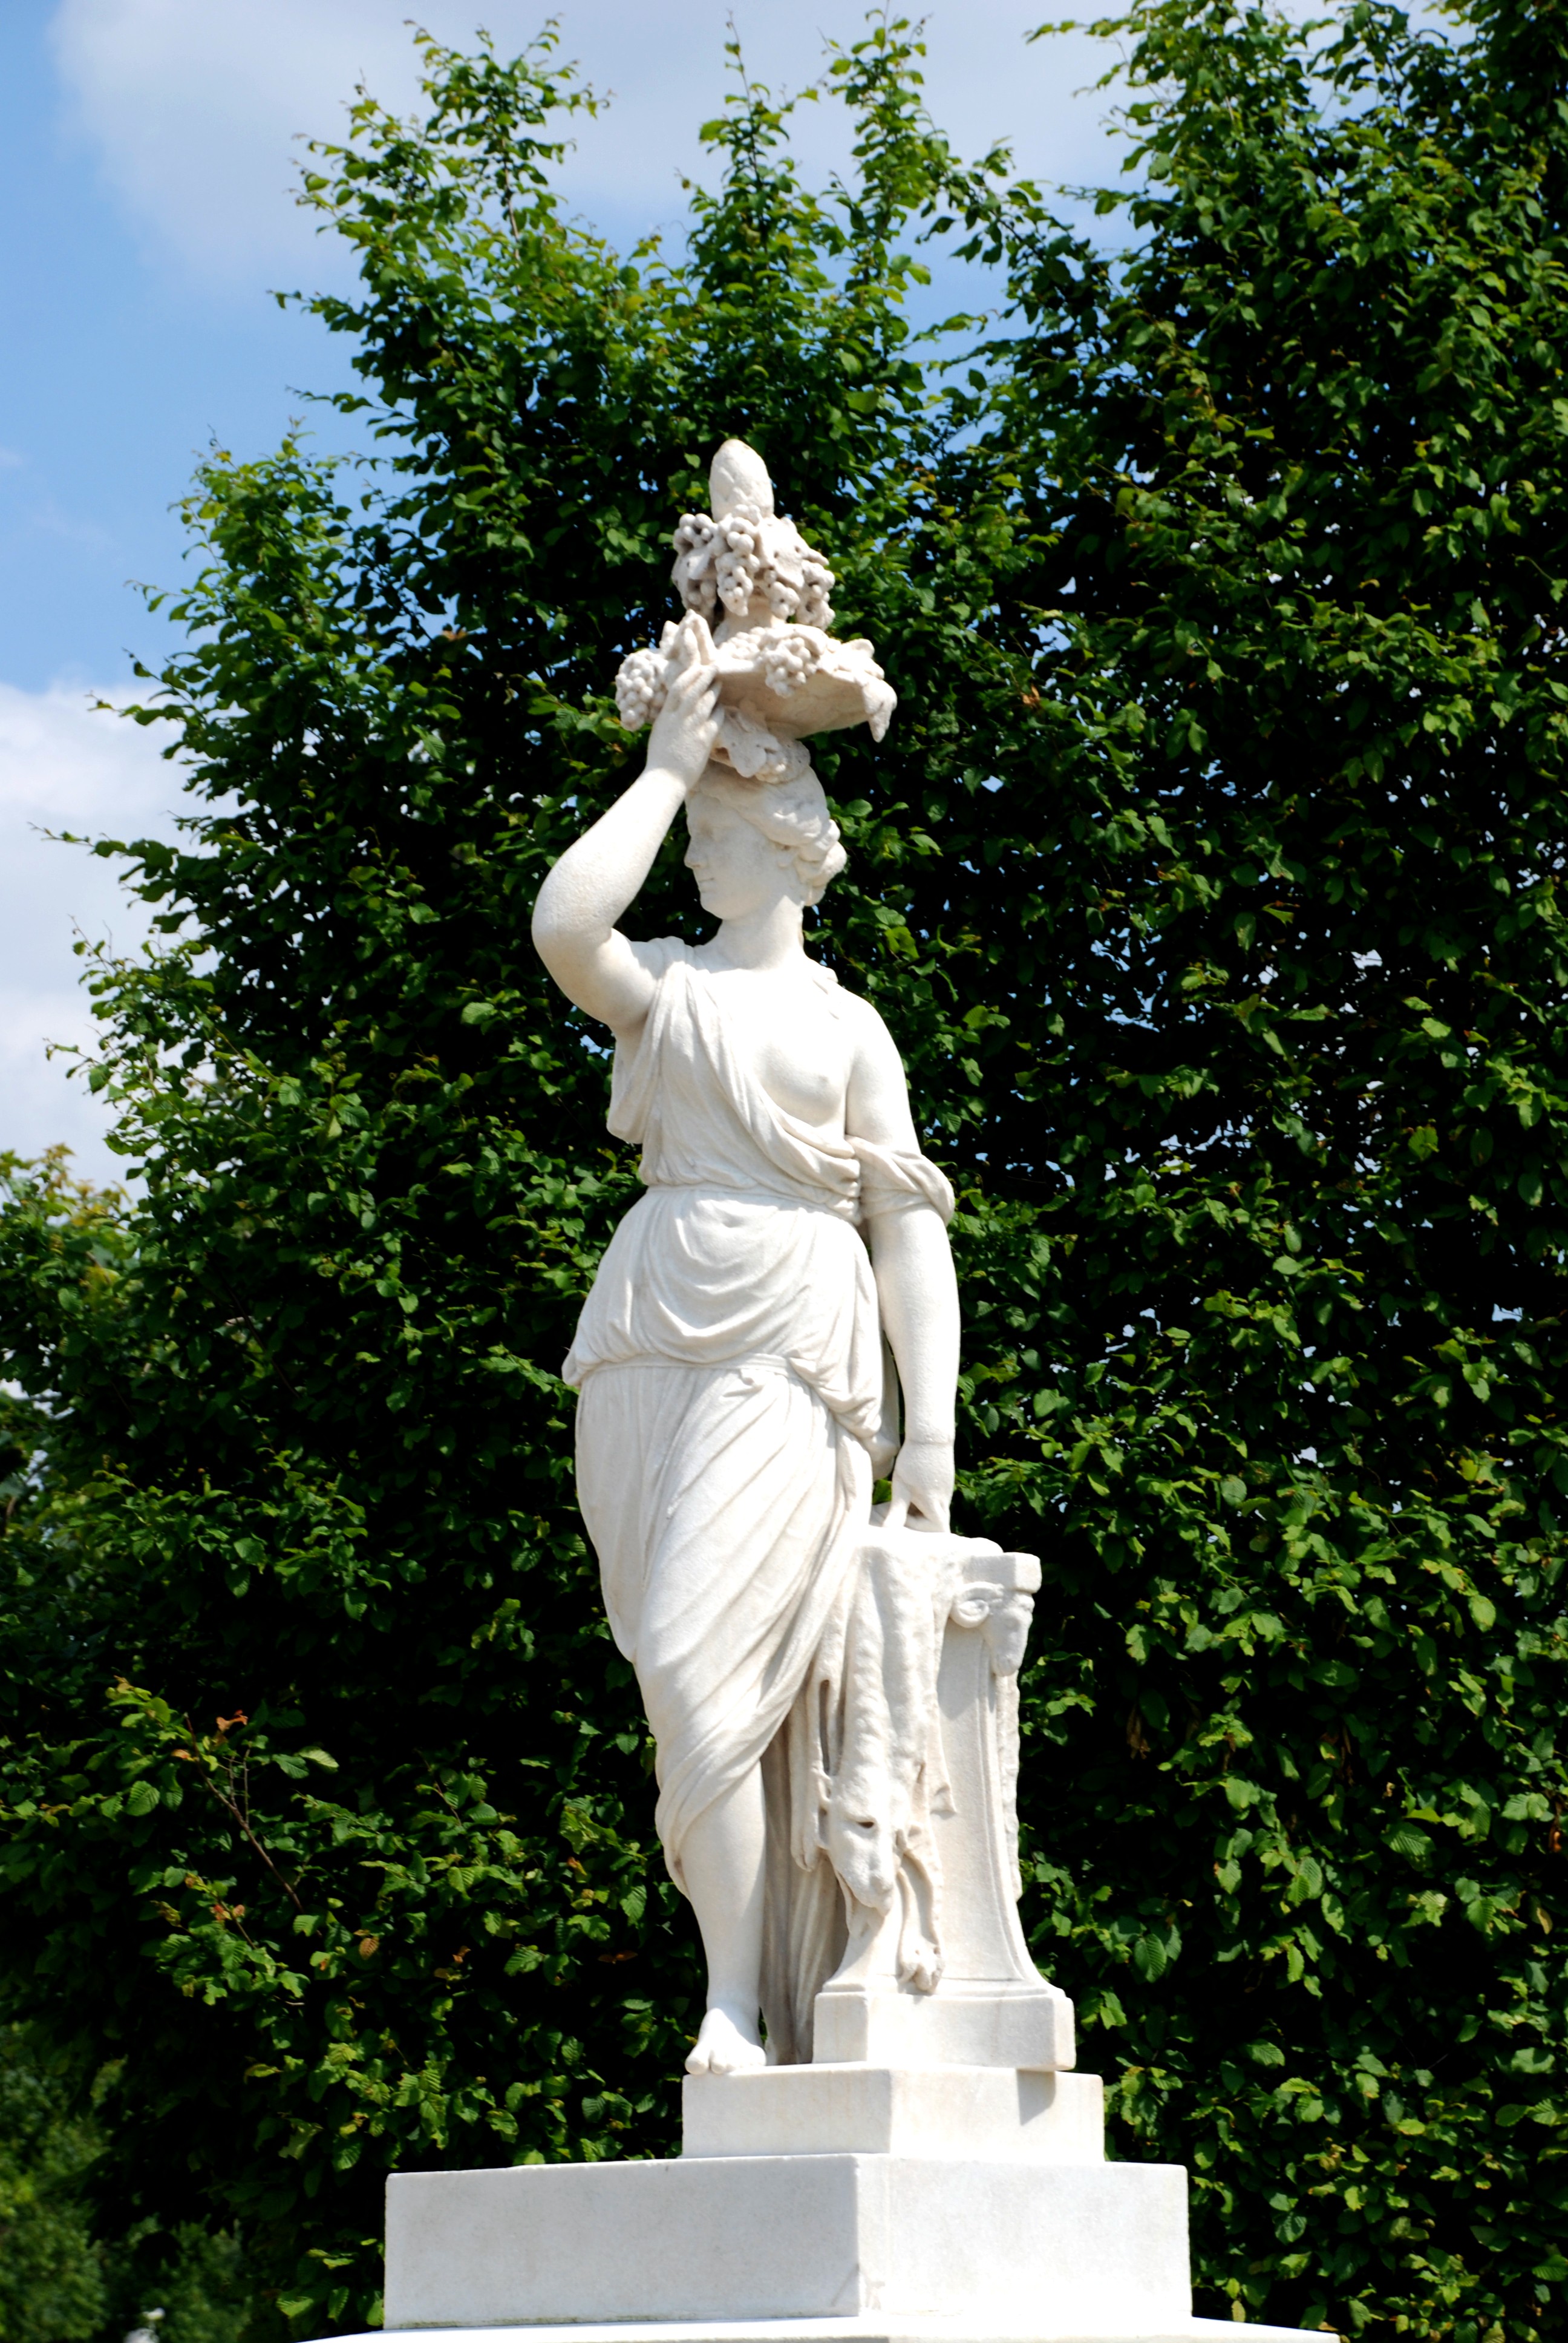
city, monument, cityscape, europe, statue, gift, nikon, artwork, austria, sculpture, memorial, art, vienna, d80, cityscapes, wien, nikond80, osterreich